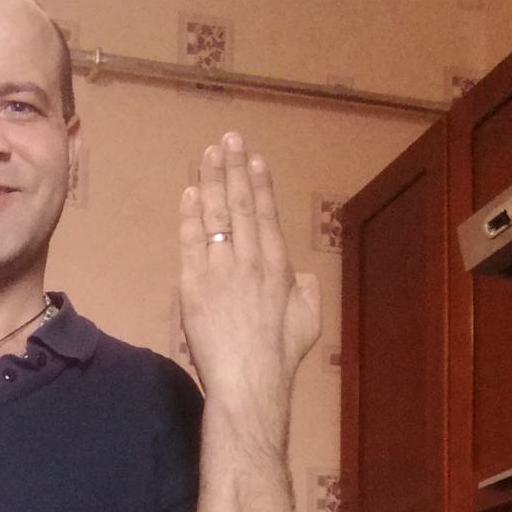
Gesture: stop_inverted